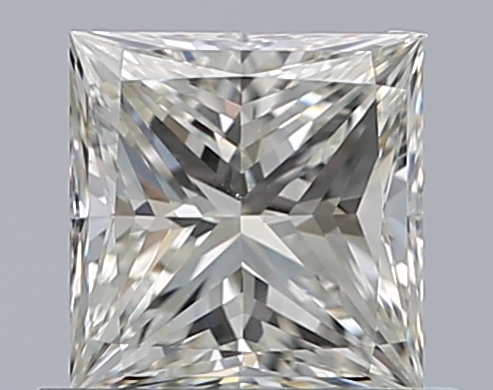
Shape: princess
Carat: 0.72
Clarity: VS1
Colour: J
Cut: EX
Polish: EX
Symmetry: VG
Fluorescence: N
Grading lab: GIA
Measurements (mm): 5 x 4.89 x 3.59